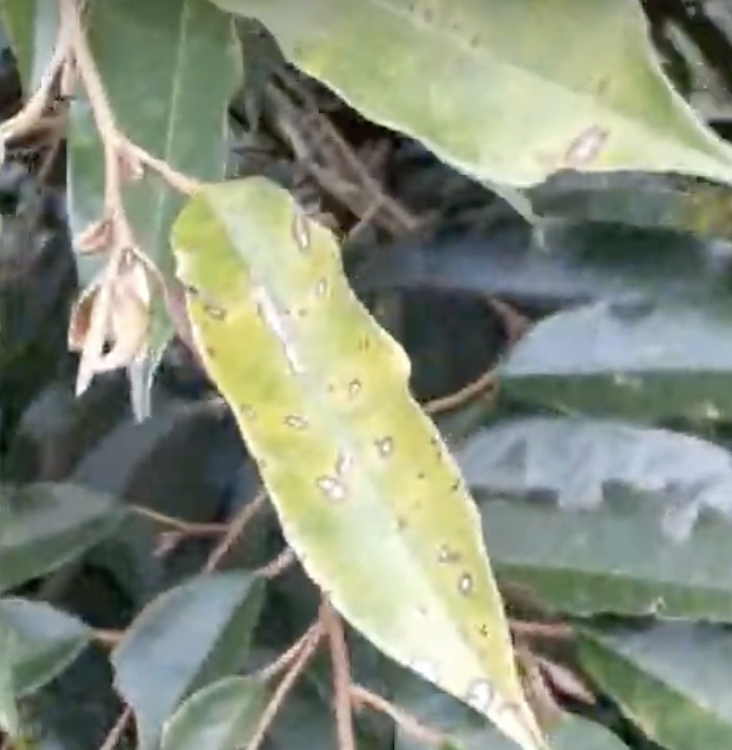
Label: canker_disease